Mexican Imperial Orders

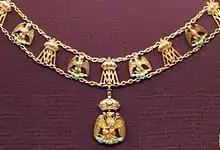
Detail of the chain of the Imperial Order of the Mexican Eagle

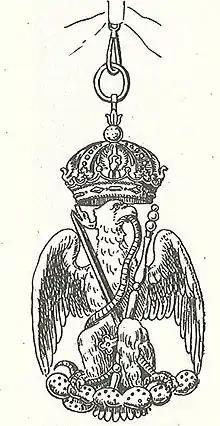
Drawing of the order insignia

The award survives partially (in name at least) in the modern Mexican Order of the Aztec Eagle.